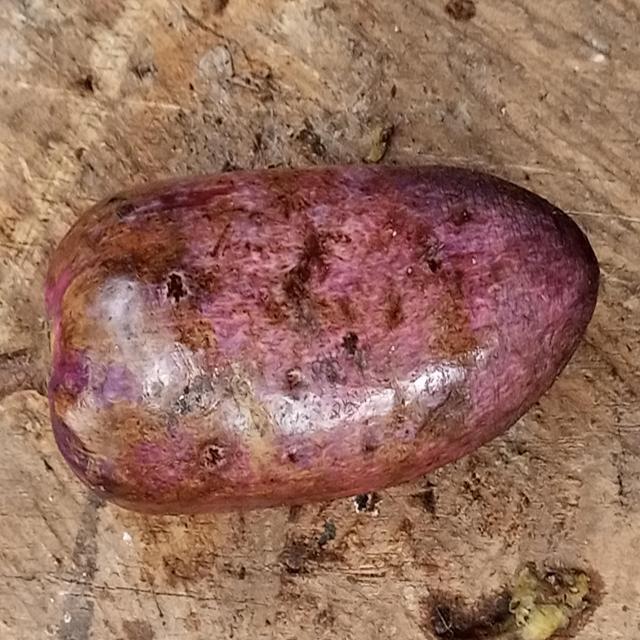
Plum grade: unripe